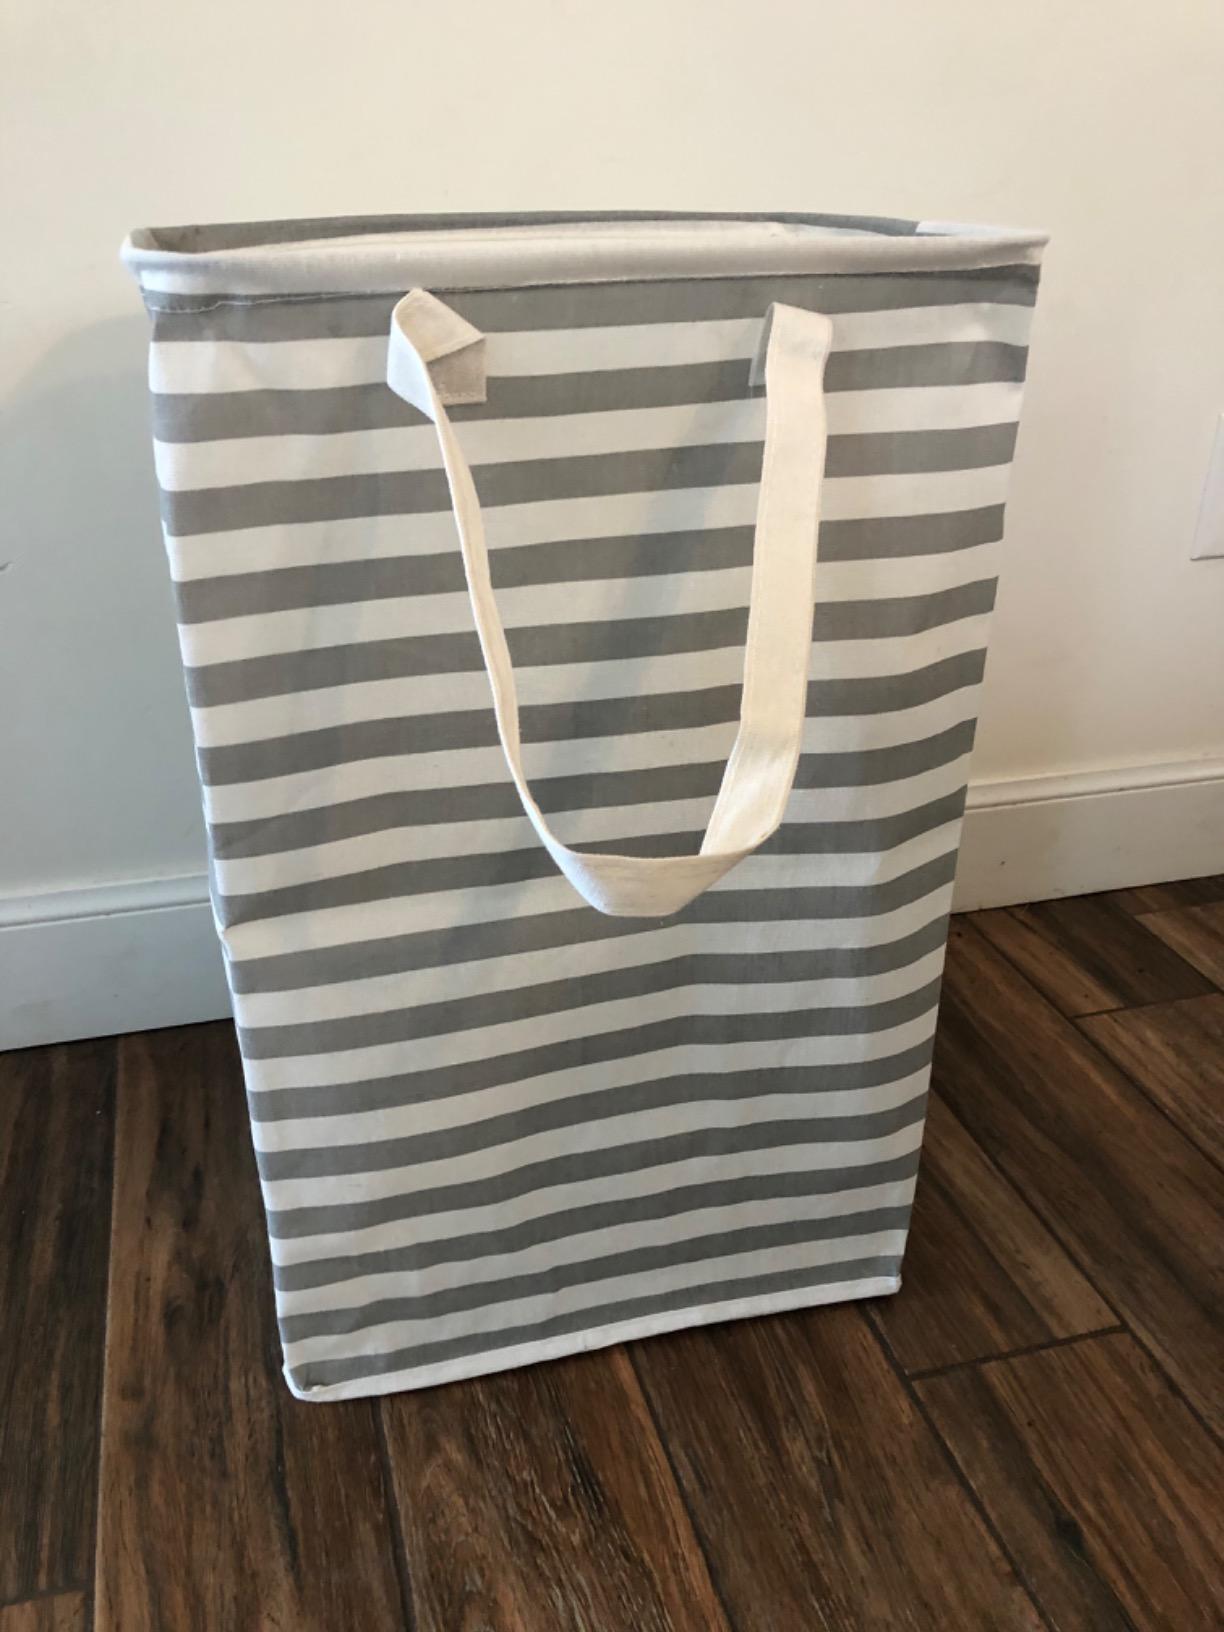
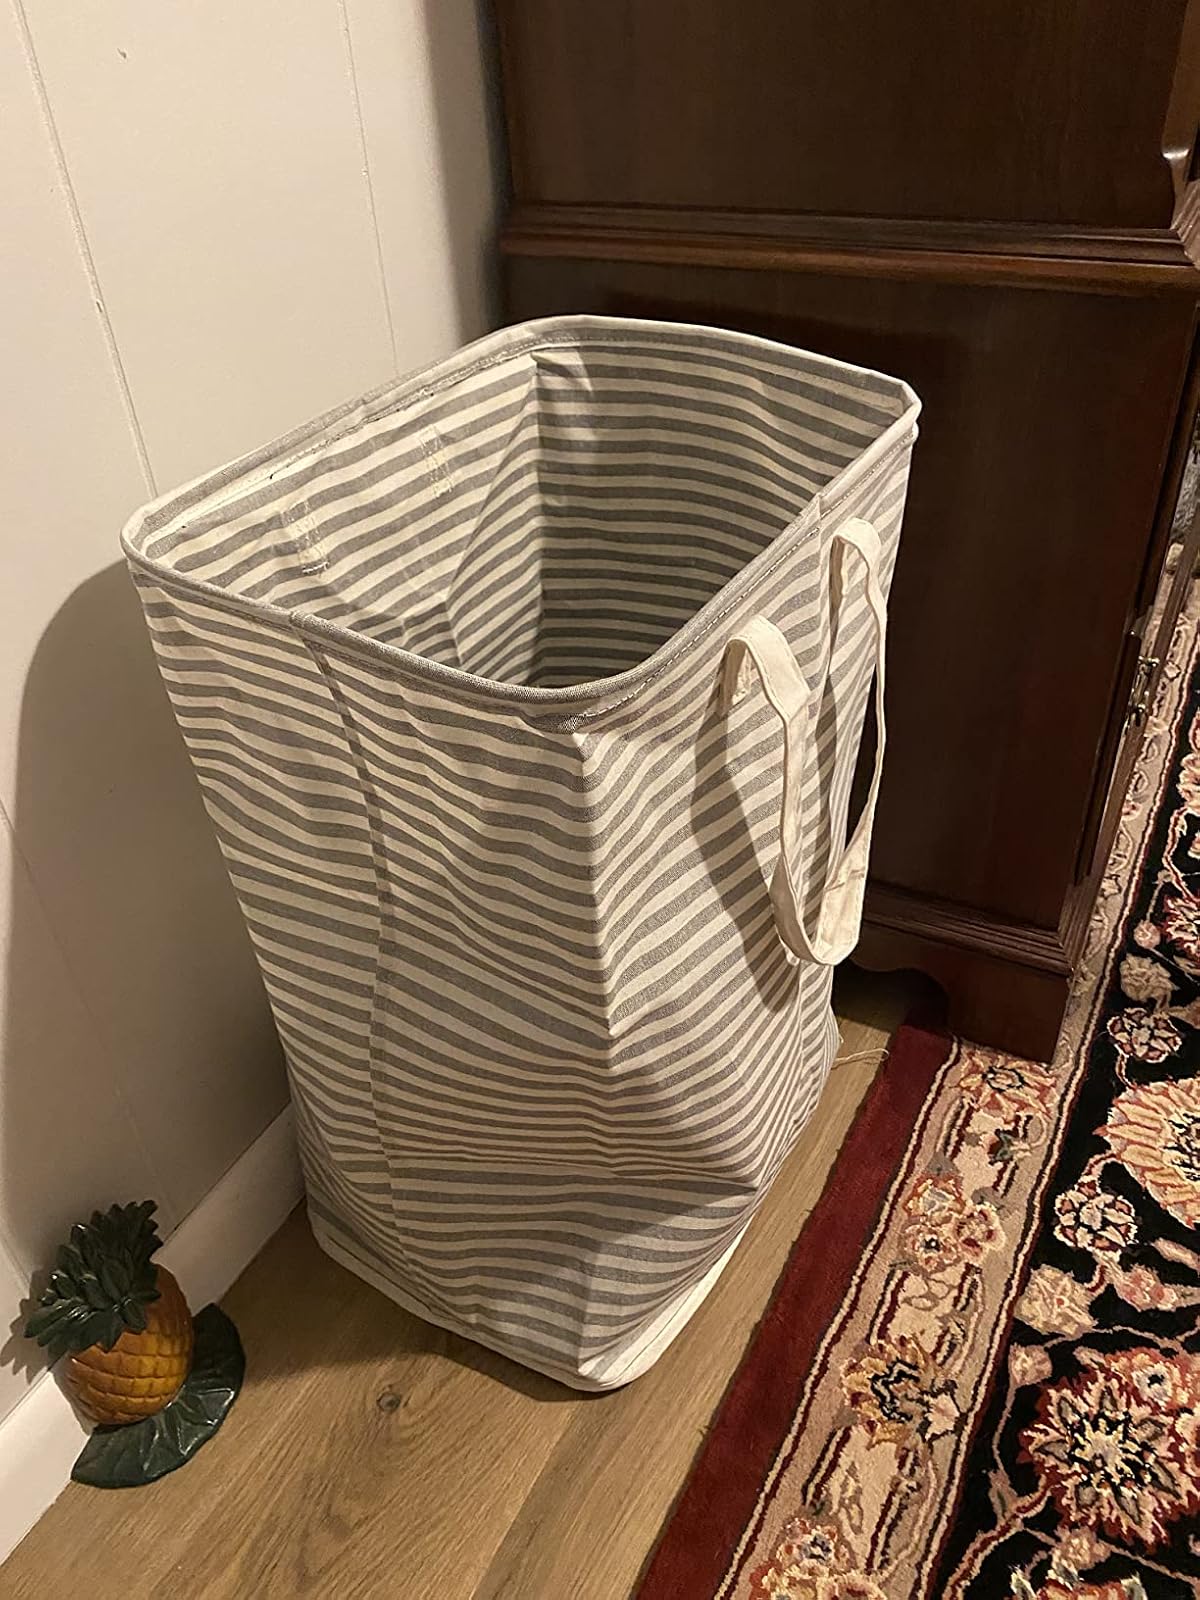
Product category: items_hamper
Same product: no